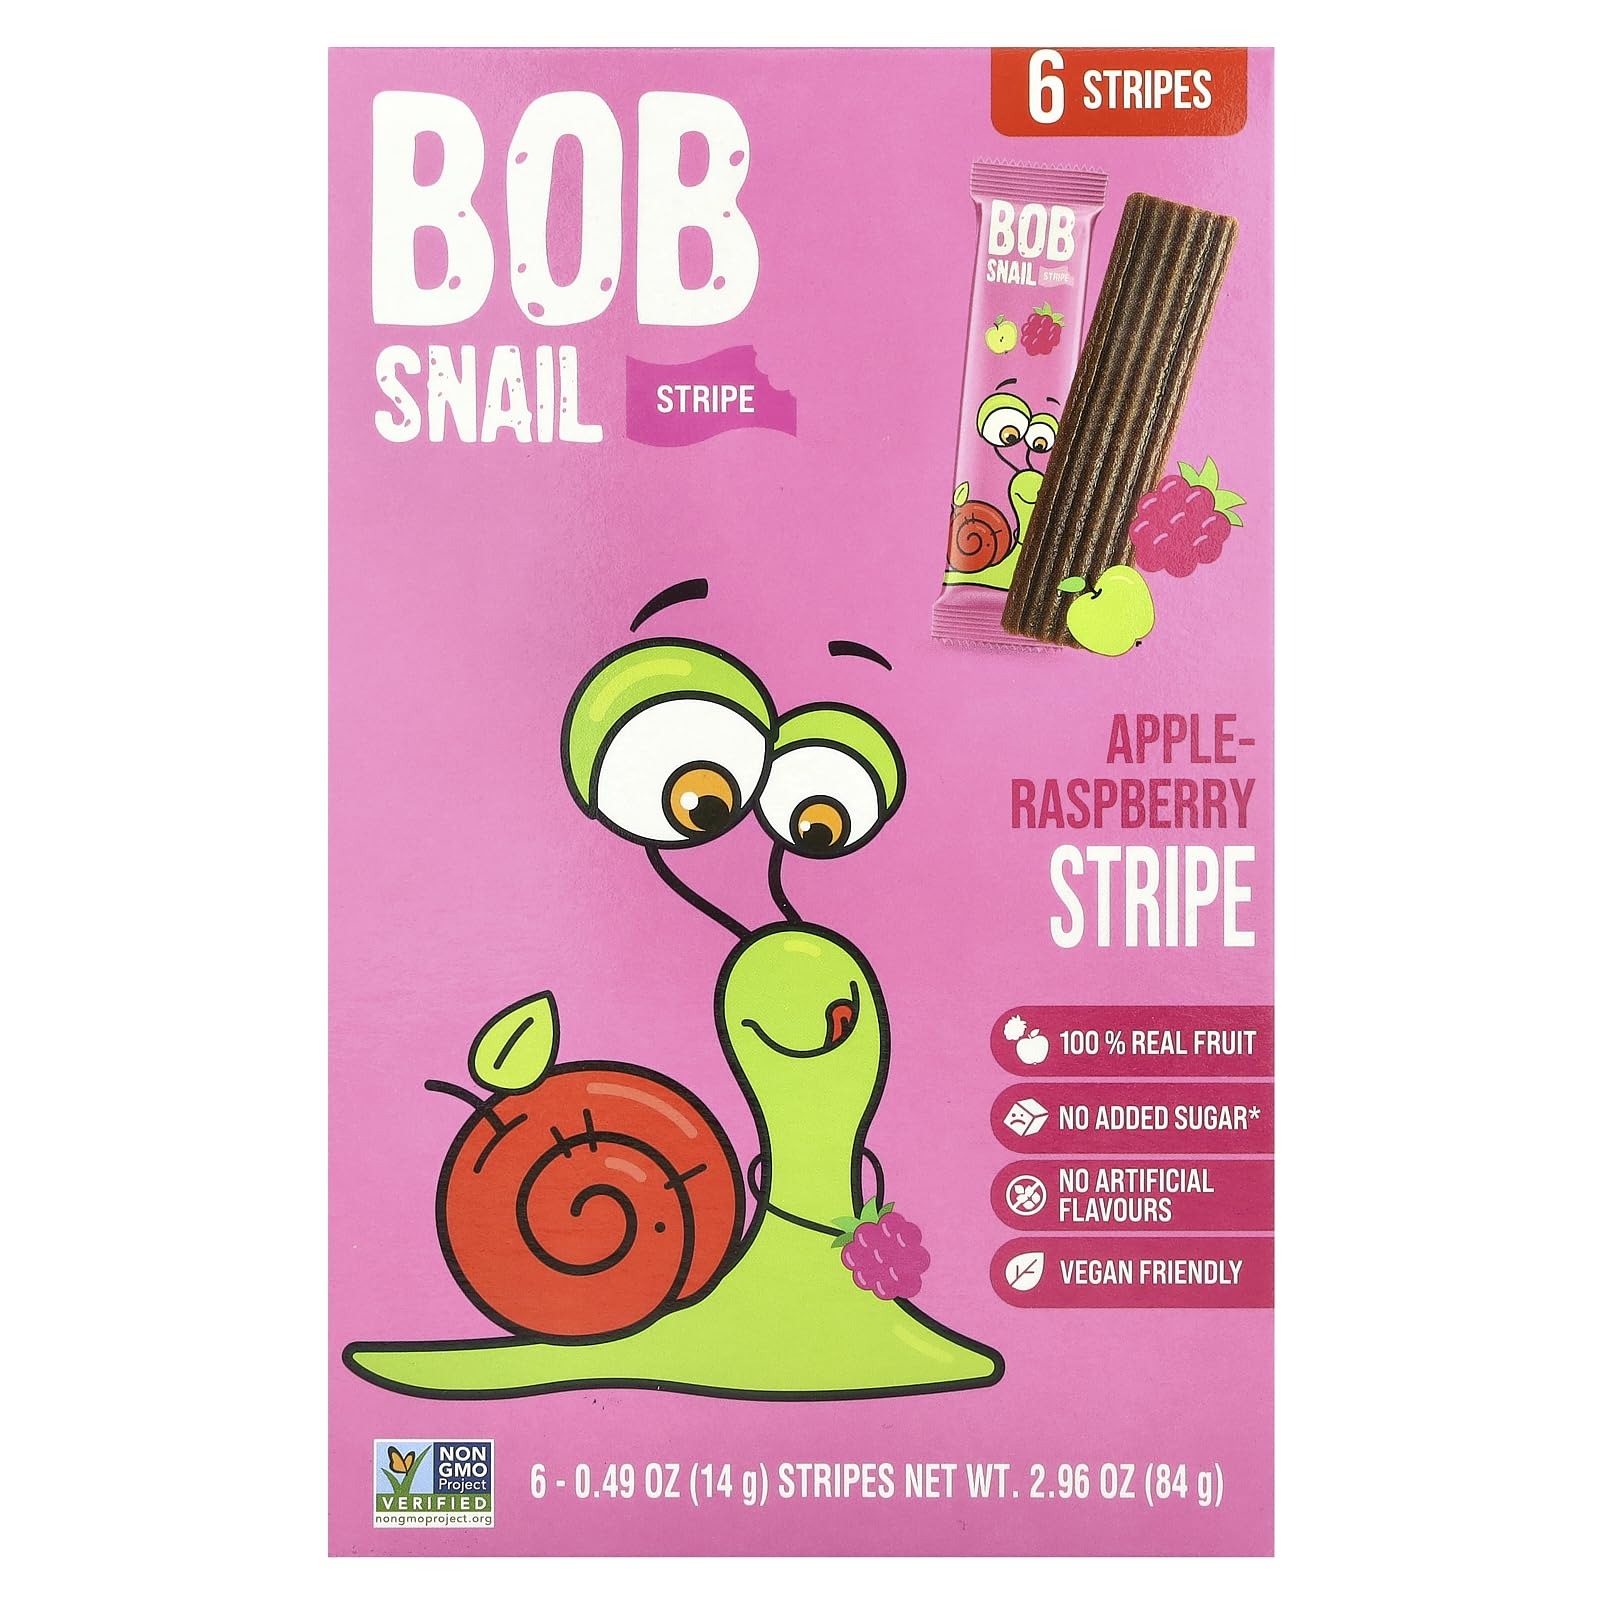
Item Name: Bob Snail Apple Raspberry Fruit Stripes, 84 GR
Value: 2.96
Unit: Ounce

Price: 3.32